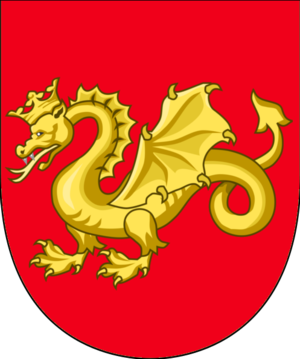
Danmarks rigsvåben / Gallerier / Elementer, som har indgået i rigsvåbenet
Våbenmærke
Danmarks rigsvåben består af tre gående, blå løver med røde tunger og kronet med gyldne kroner. Et gyldent skjold udgør baggrunden og dette er belagt med 9 røde hjerter, eller som de officielt betegnes, søblade. Farven på løvernes kløer er ikke fastsat officielt, men i nyere gengivelser har løverne tit gyldne kløer.